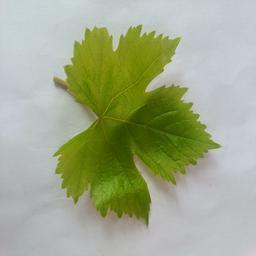
Label: Healthy Leaves